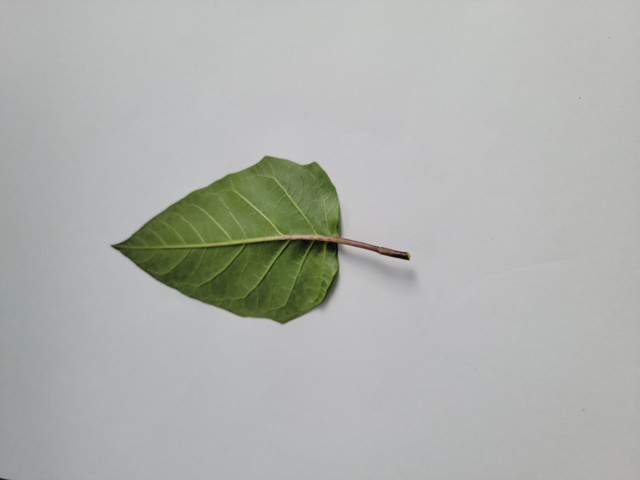
Plant: kalodhutura